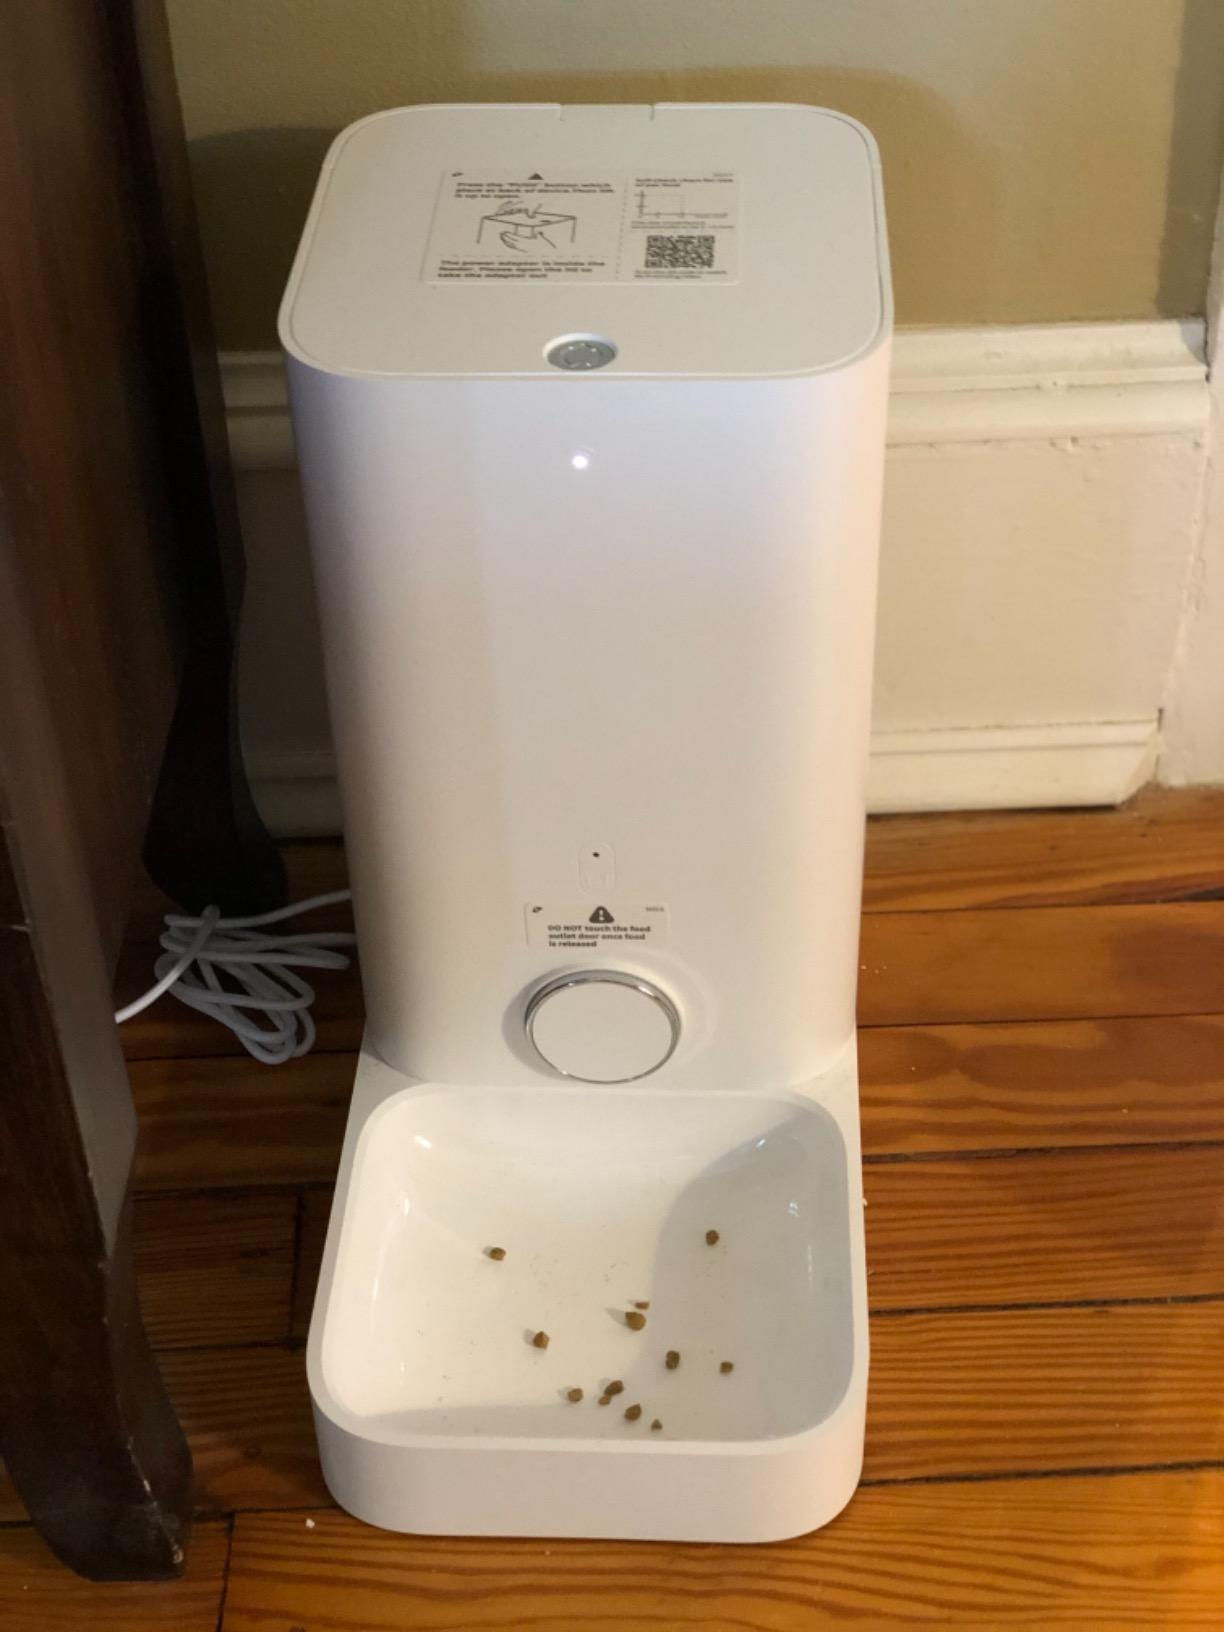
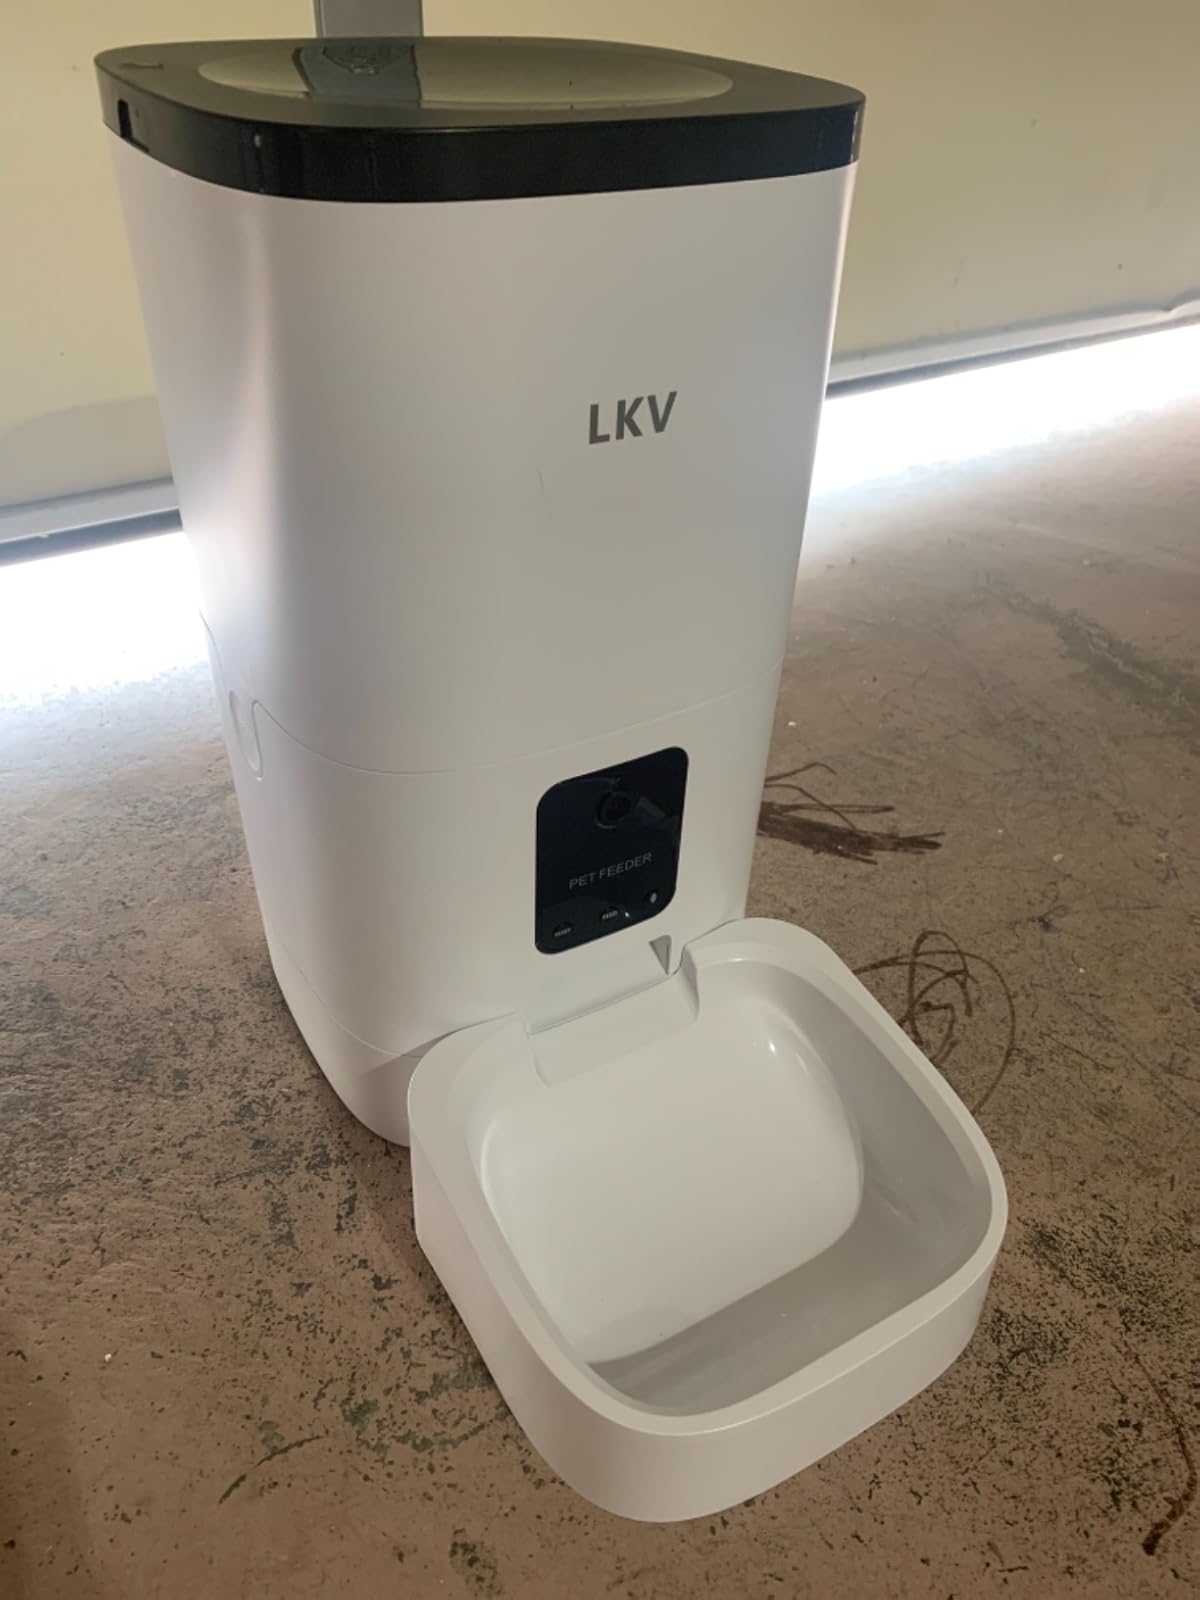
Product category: items_feeder
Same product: no